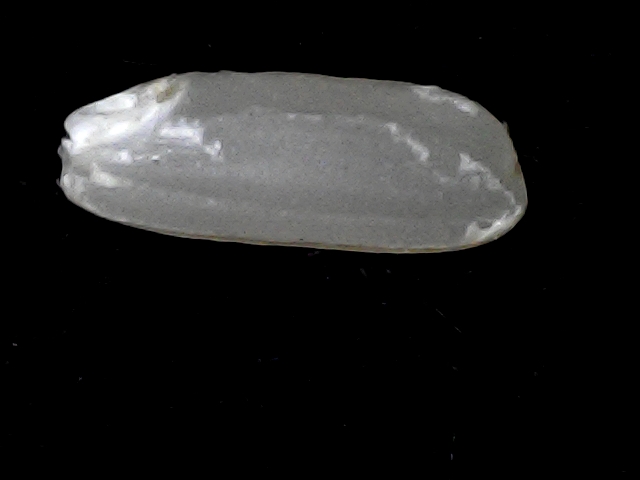
Rice variety: BD51